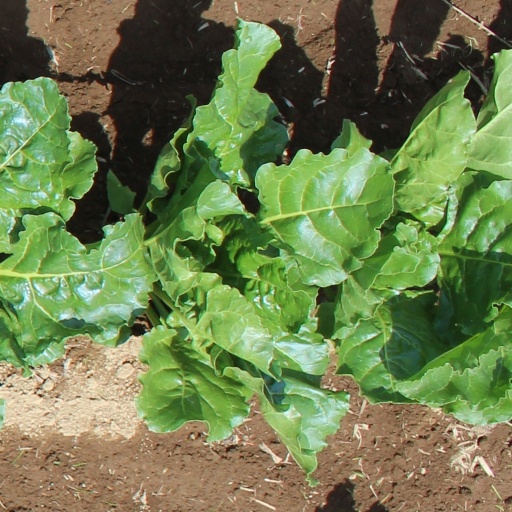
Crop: sugar beet